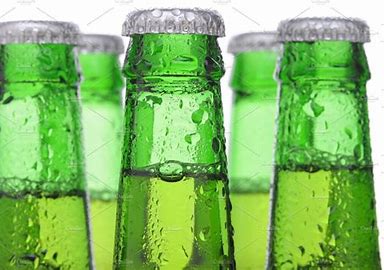
Waste category: glass